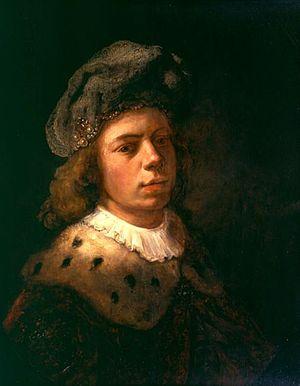
Samuel Dirksz van Hoogstraten, né le 2 août 1627 à Dordrecht où il meurt le 19 octobre 1678, est un peintre, graveur, poète et théoricien de l’art néerlandais du siècle d’or. Il réalisa aussi bien des portraits que des scènes de genre, des paysages, des peintures de sujets historiques, des représentations d’animaux et des natures mortes.